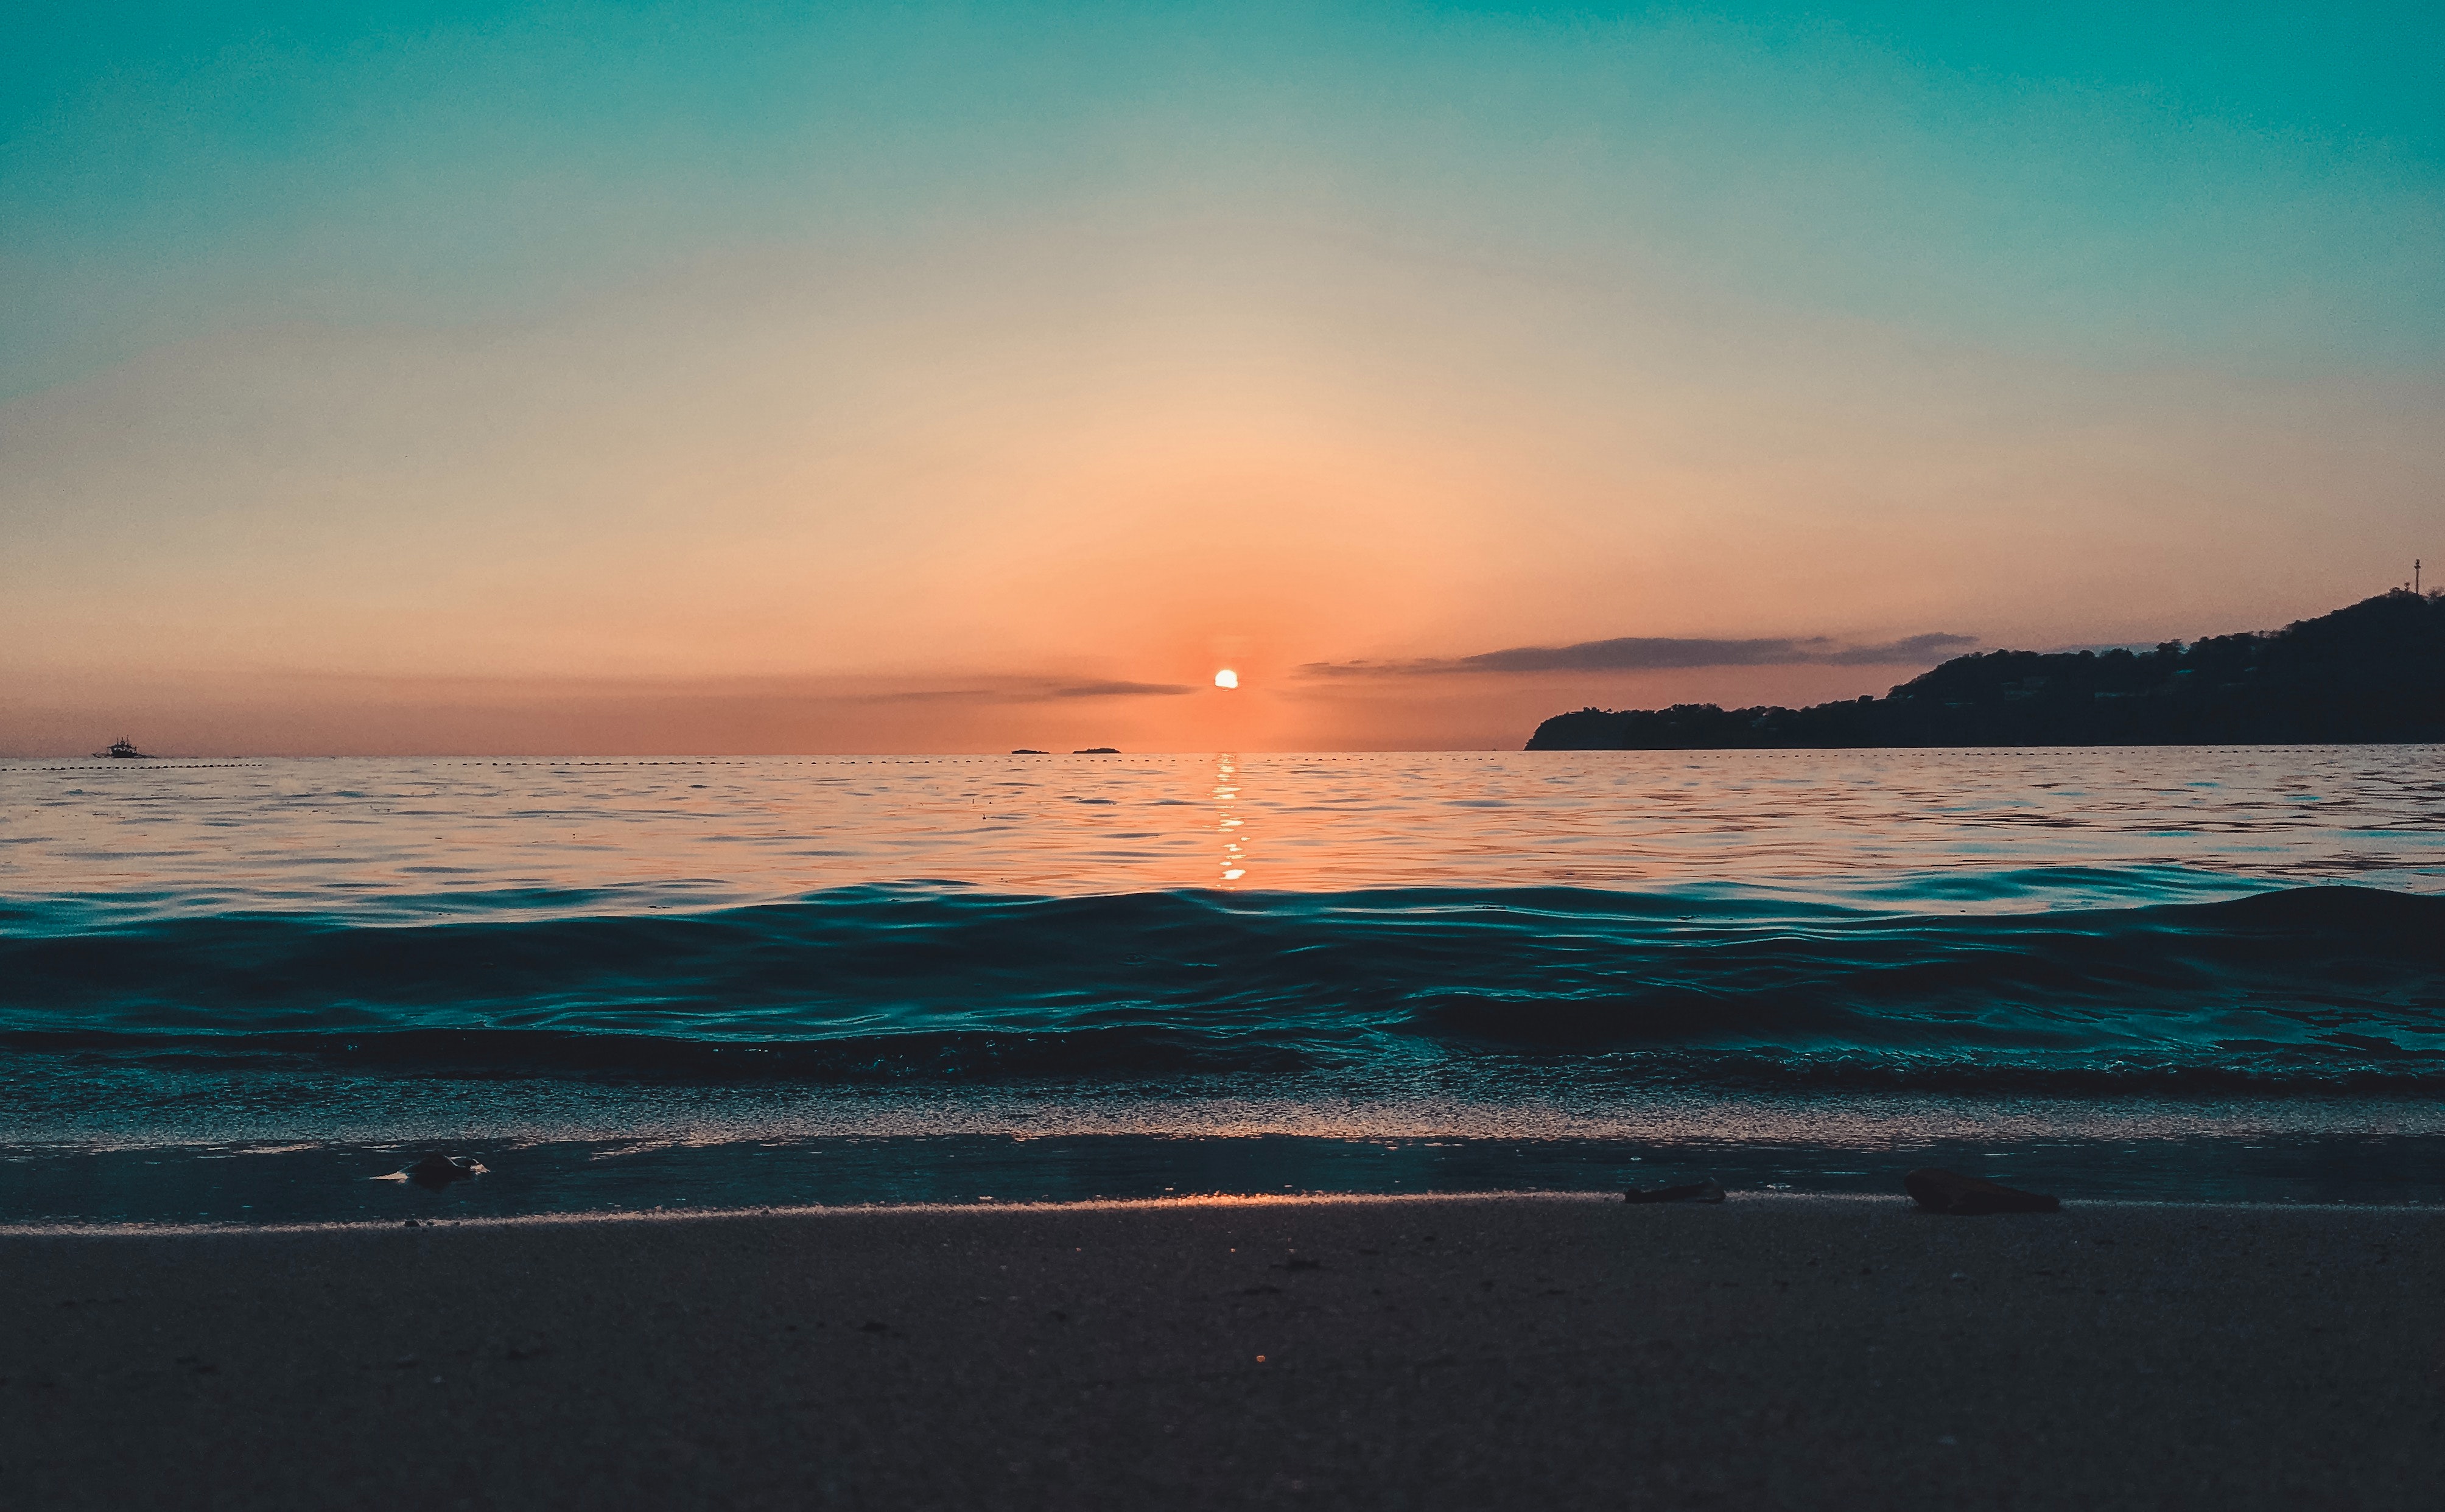
sky, horizon, body of water, sea, ocean, beach, sunset, wave, sunrise, shore, water, coast, cloud, evening, morning, afterglow, wind wave, dusk, sun, dawn, calm, vacation, sunlight, sound, coastal and oceanic landforms, summer, atmosphere, red sky at morning, tropics, reflection, caribbean, bay, landscape, tide, sand, headland, tourism